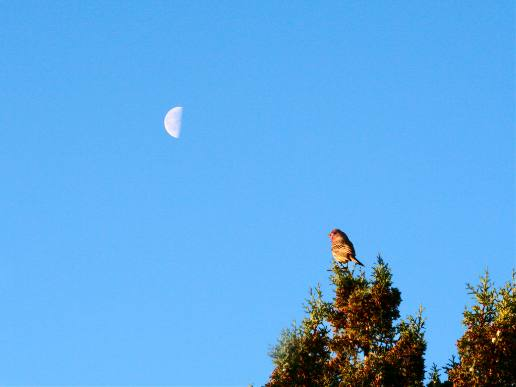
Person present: No